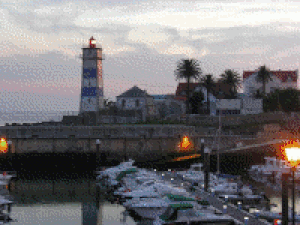
Cascais est une ville et station balnéaire du Portugal. Elle est située sur le front de l’Océan Atlantique, à 30 kilomètres à l’ouest de la capitale Lisbonne.